Citroën Type B10

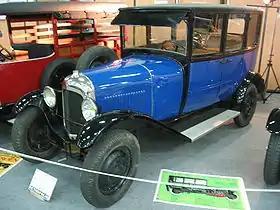
Citroën B10 with "tout acier" "(all-steel)" "Conduite Intérieure" "(saloon/sedan)" bodywork

The Citroën B10 is an automobile produced by Citroën at André Citroën's factory in central Paris between 1924 and 1925.